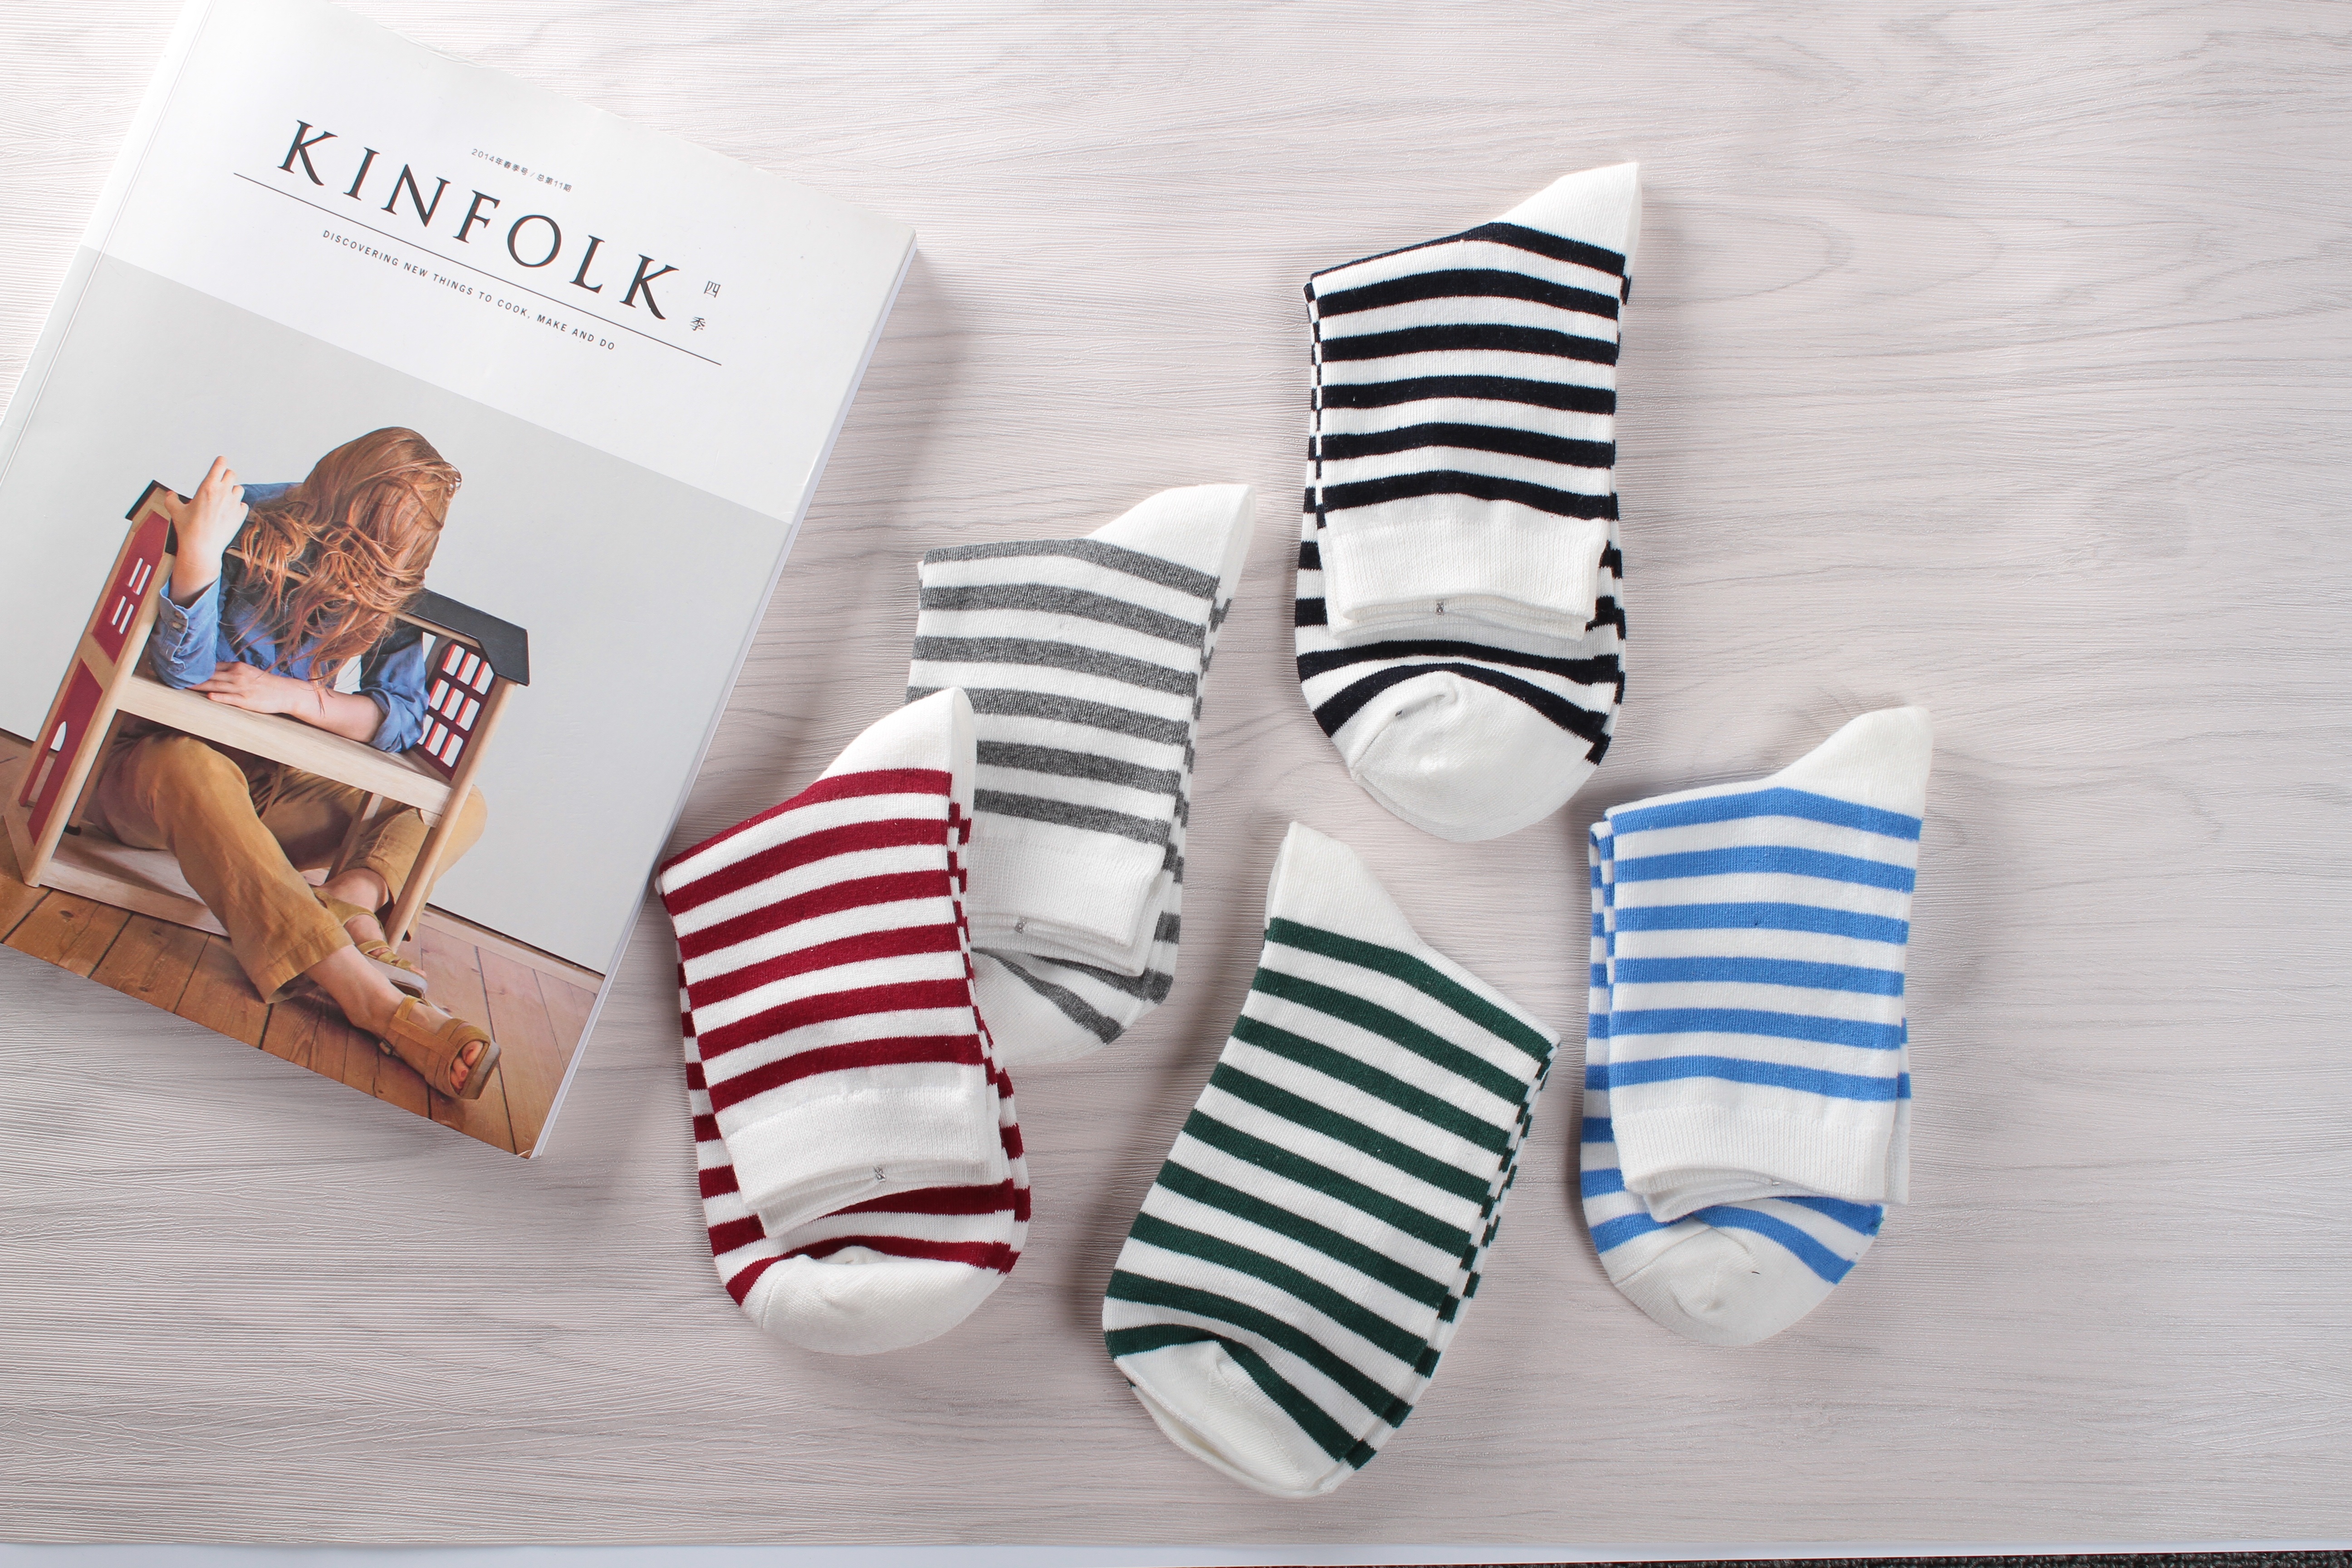
shoe, woman, white, leg, black, design, japanese, stripes, footwear, sock, colored socks, striped control, fashion accessory